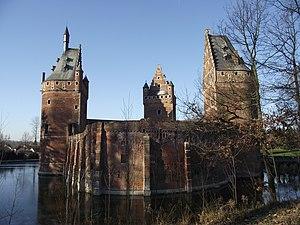
Château de Beersel, XVI siècle